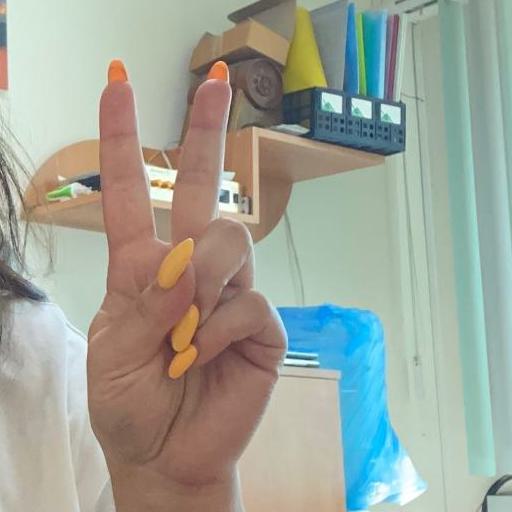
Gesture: peace